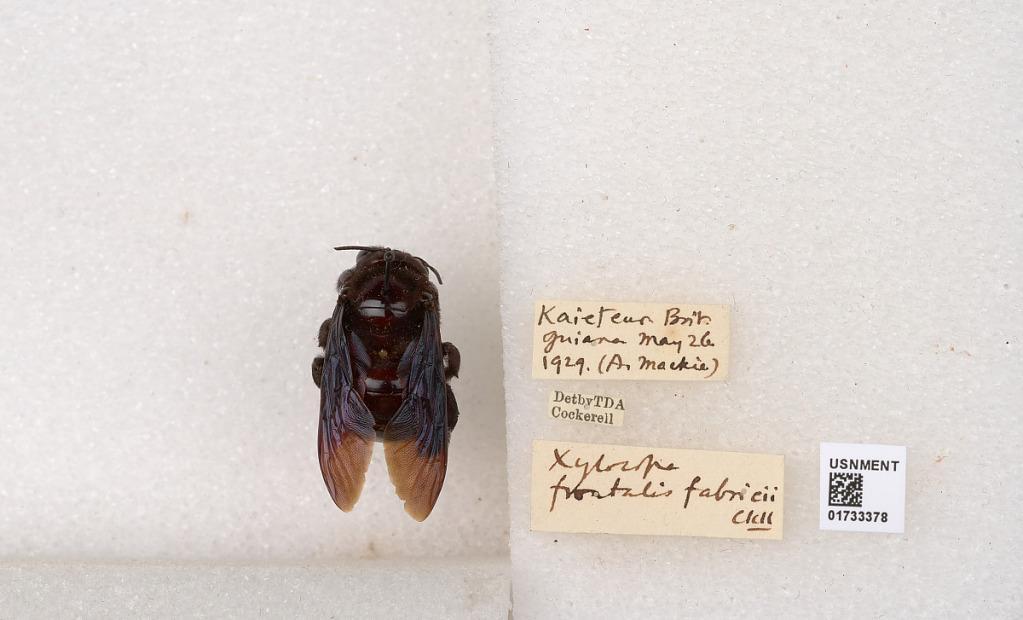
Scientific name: Xylocopa (Neoxylocopa) frontalis (Olivier)
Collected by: A. Mackie
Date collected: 1929-5-26
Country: Guyana
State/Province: Potaro-Siparuni Region
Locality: Kaieteur
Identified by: Cockerell, T. D. A.